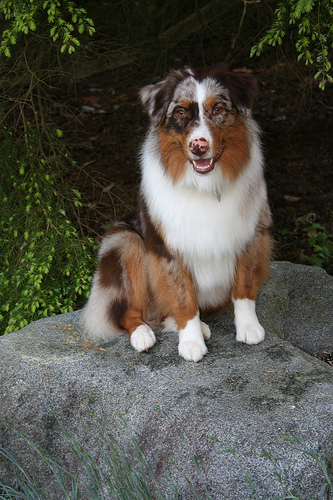
Breed: shiba inu